Origins of the American Civil War

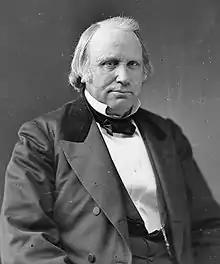
Henry Wilson, author of "History of The Rise and Fall of the Slave Power in America" (1872–1877)

On May 19 Massachusetts Senator Charles Sumner gave a long speech in the Senate entitled ", which condemned the Slave Power as the evil force behind the nation's troubles. Sumner said the Southerners had committed a "crime against Kansas", singling out Senator Andrew P. Butler of South Carolina. Sumner famously cast the South Carolinian as having "chosen a mistress ... who, though ugly to others, is always lovely to him; though polluted in the sight of the world, is chaste in his sightI mean the harlot, slavery!" According to Williamjames Hull Hoffer, "It is also important to note the sexual imagery that recurred throughout the oration, which was neither accidental nor without precedent. Abolitionists routinely accused slaveholders of maintaining slavery so that they could engage in forcible sexual relations with their slaves." Three days later, Sumner, working at his desk on the Senate floor, was beaten almost to death by Congressman Preston S. Brooks, Butler's nephew. Sumner took years to recover; he became the martyr to the antislavery cause and said that the episode proved the barbarism of slave society. Brooks was lauded as a hero upholding Southern honor. The episode further polarized North and South, strengthened the new Republican Party, and added a new element of violence on the floor of Congress.